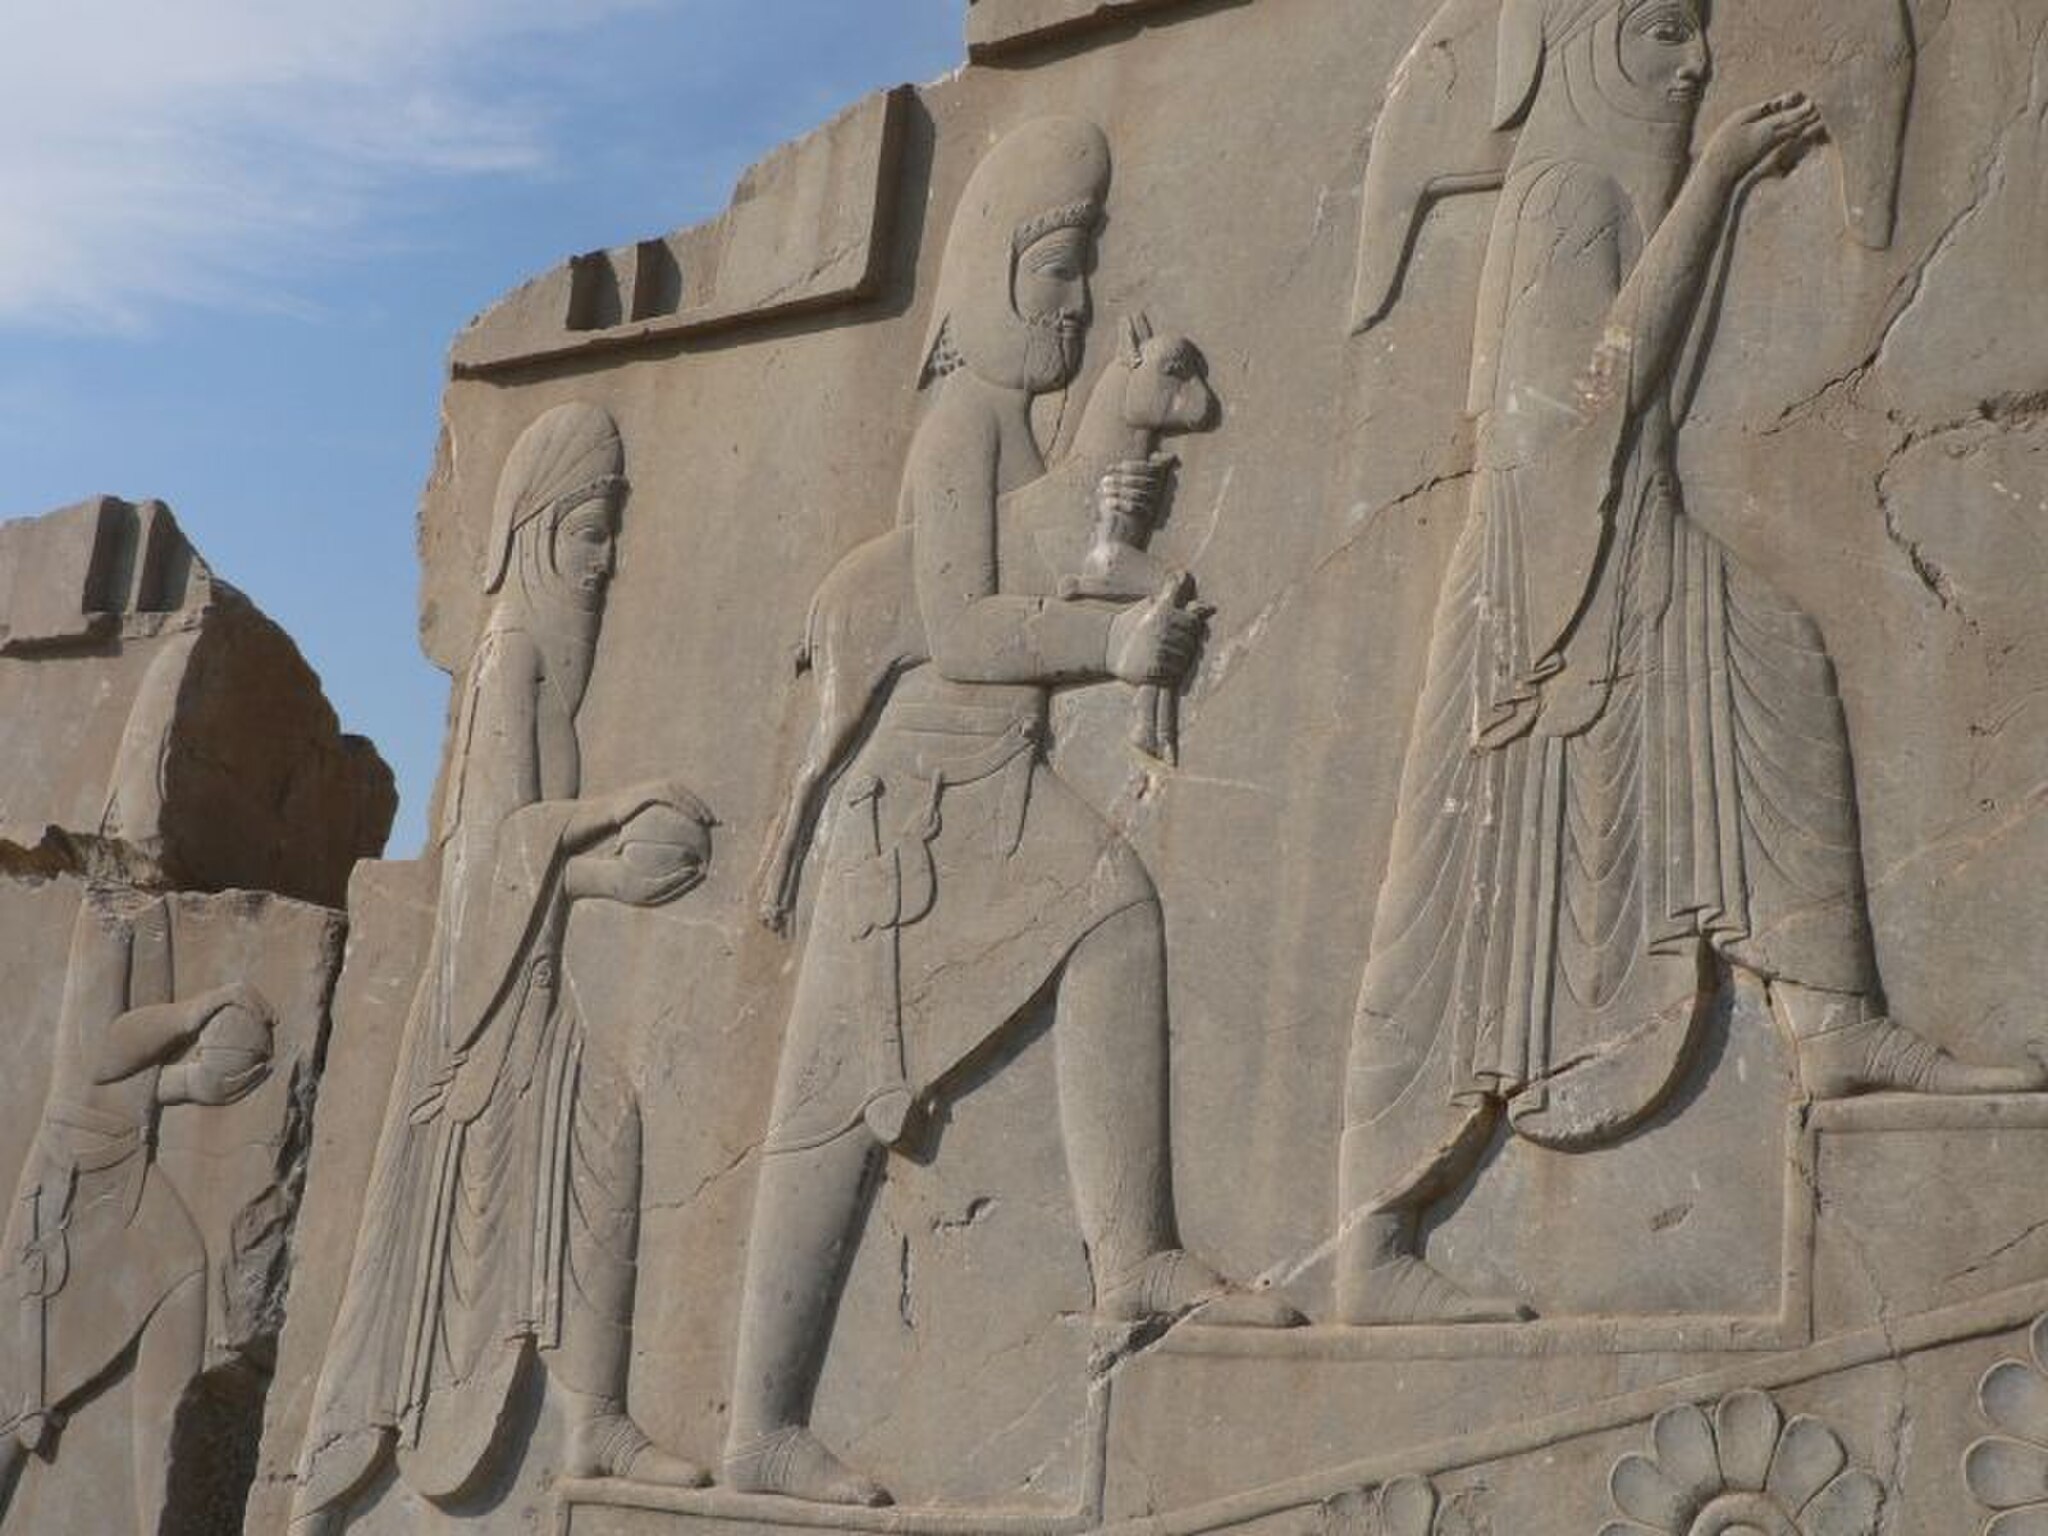
Title: Persepolis relief guests
Description: Persepolis relief guests
Date: 2005-11-28 14:17:03
Categories: Acinaces, Flickr images uploaded by Flickr upload bot, 2009 in Persepolis, Achaemenids warriors, Southern staircase of Tachara, Reliefs of gift-bearing delegations in Persepolis, Reliefs of animals in Persepolis